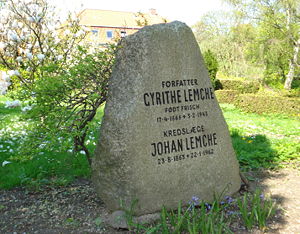
Gyrithe Lemche
Gyrithe Lemche og hendes mands gravsten på Assistens Kirkegård i Kongens Lyngby.
Gyrithe Lemche, født Ellen Gyrithe Frisch var en dansk forfatterinde, kvindesagsforkæmper og lokalhistoriker.